John Roberts (martyr)

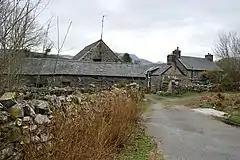
Gelli Goch, home of John Roberts

Roberts was born in 1577 in Trawsfynydd, a small village in Snowdonia, north Wales, the son of John and Anna Roberts of Rhiw Goch Farm. His father, a farmer, was a member of the Welsh nobility and was descended from the Welsh Princes. Roberts was baptised into the Anglican faith inside the local parish church of St Madryn but is said to have received his early education from an elderly man who had been a Cistercian monk at Cymer Abbey just outside Dolgellau until its dissolution by Henry VIII in 1537. He attended St. John's College, Oxford in February, 1595 before leaving after two years to study law at Furnival's Inn, London.